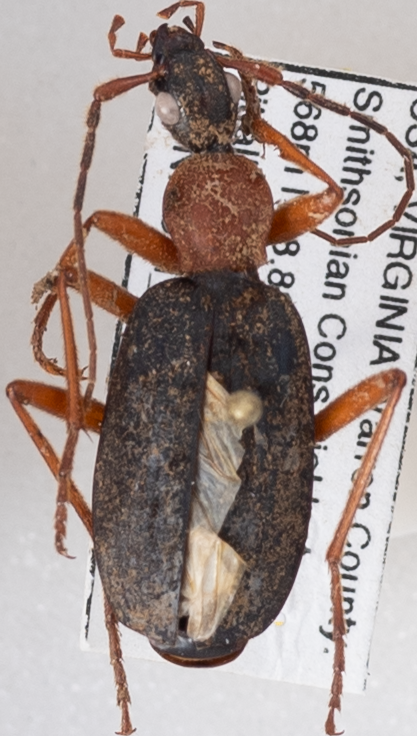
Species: Galerita bicolor
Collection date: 2018-08-02
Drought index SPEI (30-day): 2.09
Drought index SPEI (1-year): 2.01
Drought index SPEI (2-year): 1.386